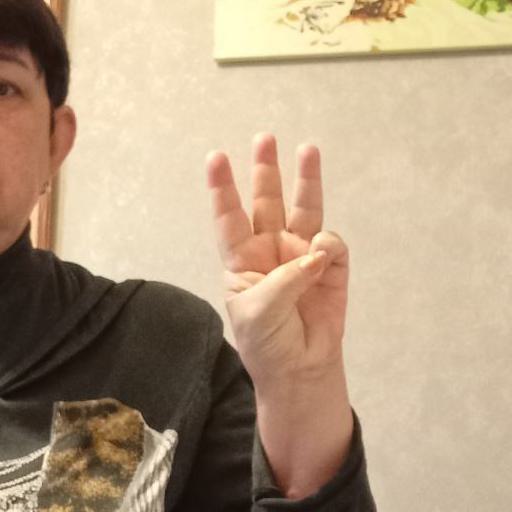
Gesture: three